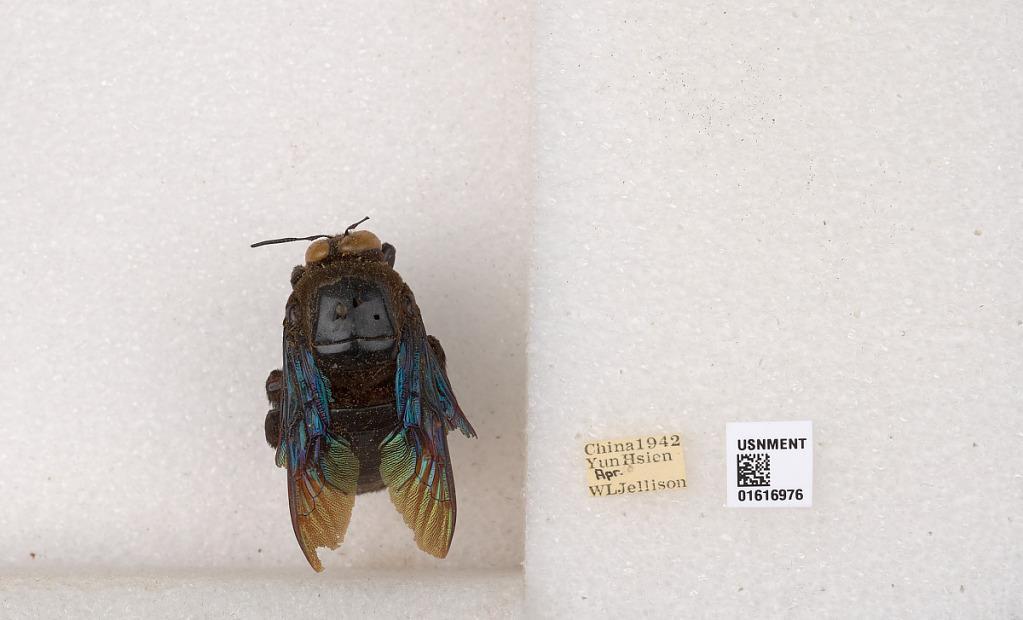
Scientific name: Xylocopa (Mesotrichia) tenuiscapa Westwood
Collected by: W. Jellison
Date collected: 1942-4-1
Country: China
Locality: YunHsien